Answer in natural language. Is brown colour  countertop lx (marked A) in front of Statue (marked B)? Choose between the following options: yes or no
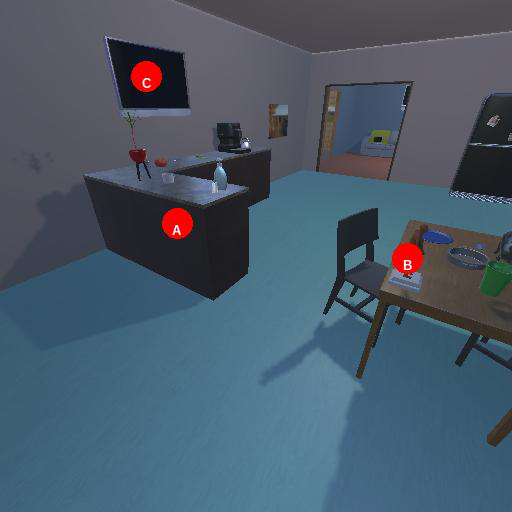
<answer>no</answer>